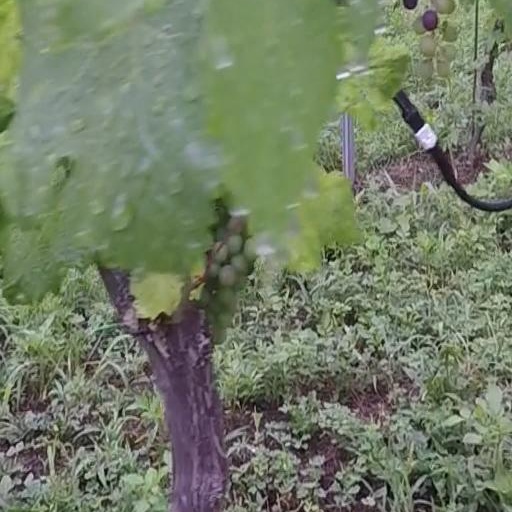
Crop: grape